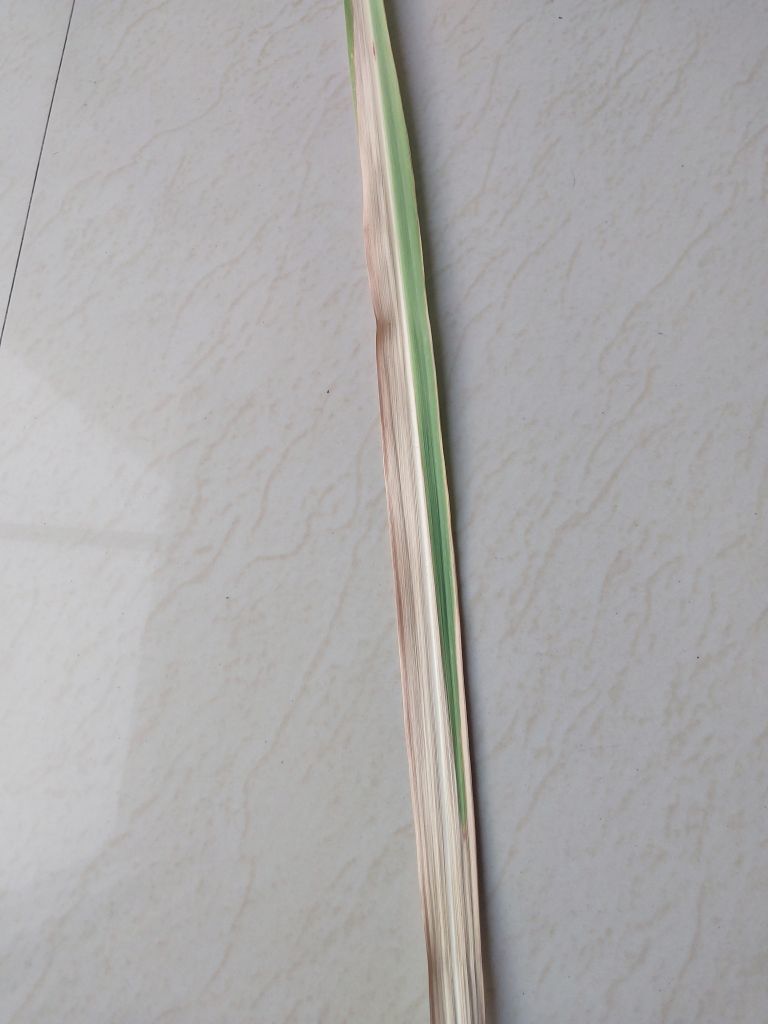
Label: Banded Chlorosis